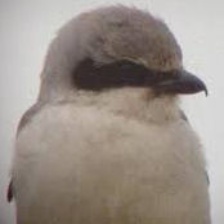
Species: LOGGERHEAD SHRIKE
Scientific name: LANIUS LUDOVICIANUS